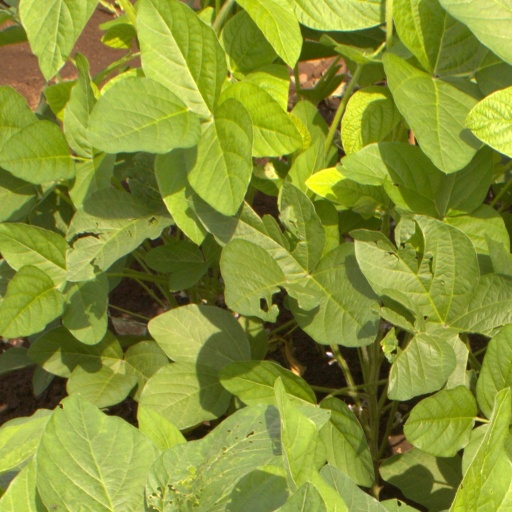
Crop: soybean